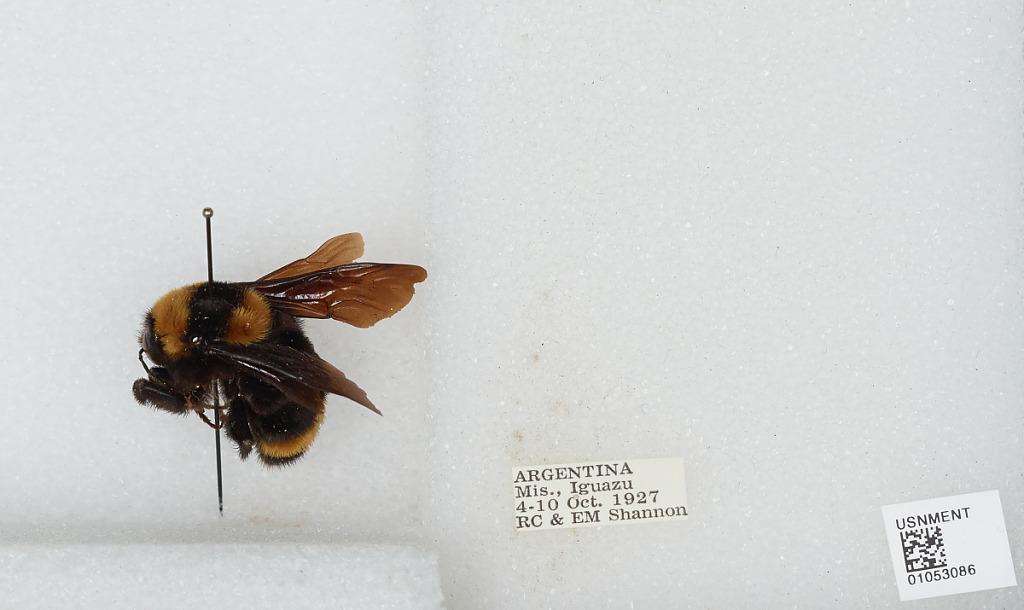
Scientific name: Bombus sp.
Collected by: R. Shannon & E. Shannon
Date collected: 1927-10-4
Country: Argentina
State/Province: Misiones
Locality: Iguazu
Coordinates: -25.6867, -54.4447